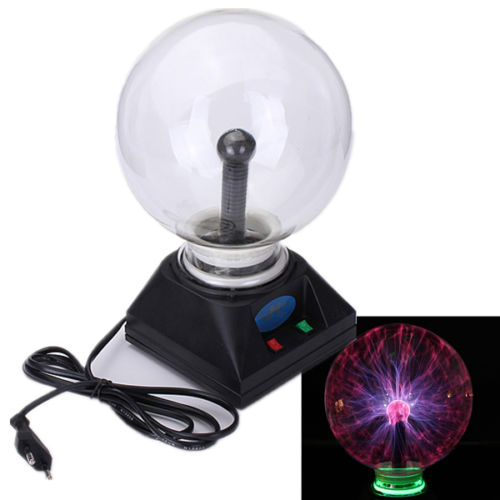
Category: lamp